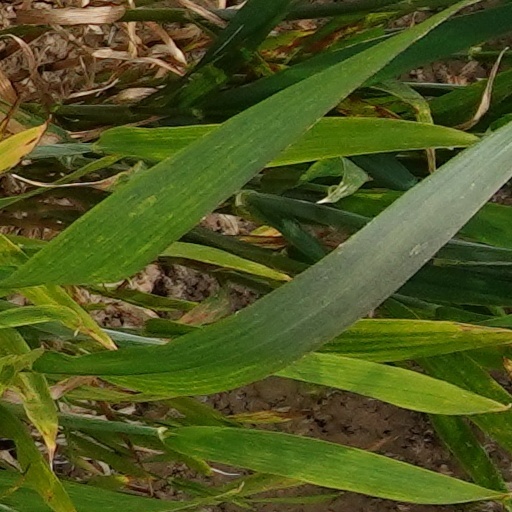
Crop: wheat